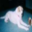
Label: dog